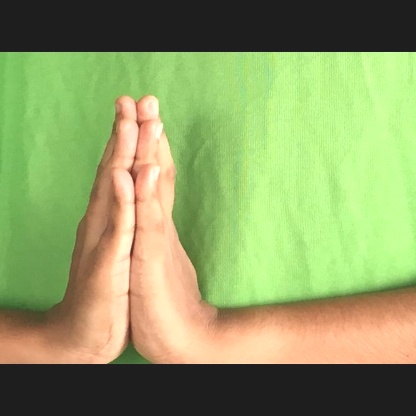
Mudra: Anjali